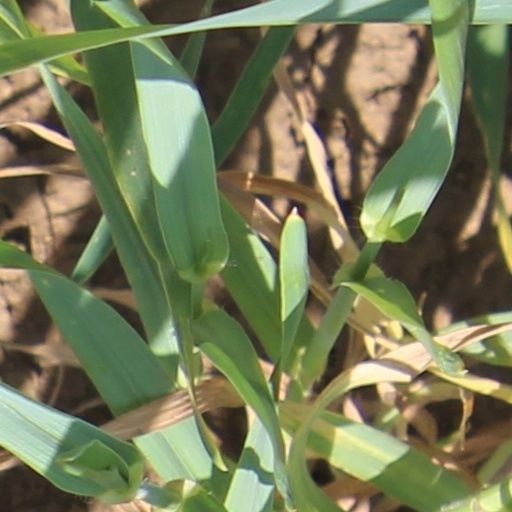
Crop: wheat